Woxall, Pennsylvania

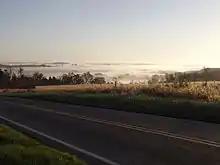
Woxall sunrise

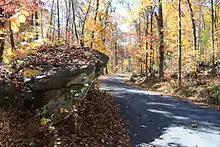

Portions of the CDP in Upper Salford Township are in the Souderton Area School District. Portions in Marlborough Township are in the Upper Perkiomen School District.